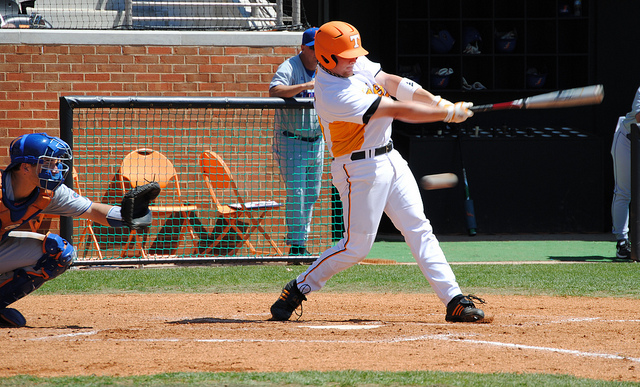
một cầu thủ đánh bóng đang vung gậy để đánh bóng